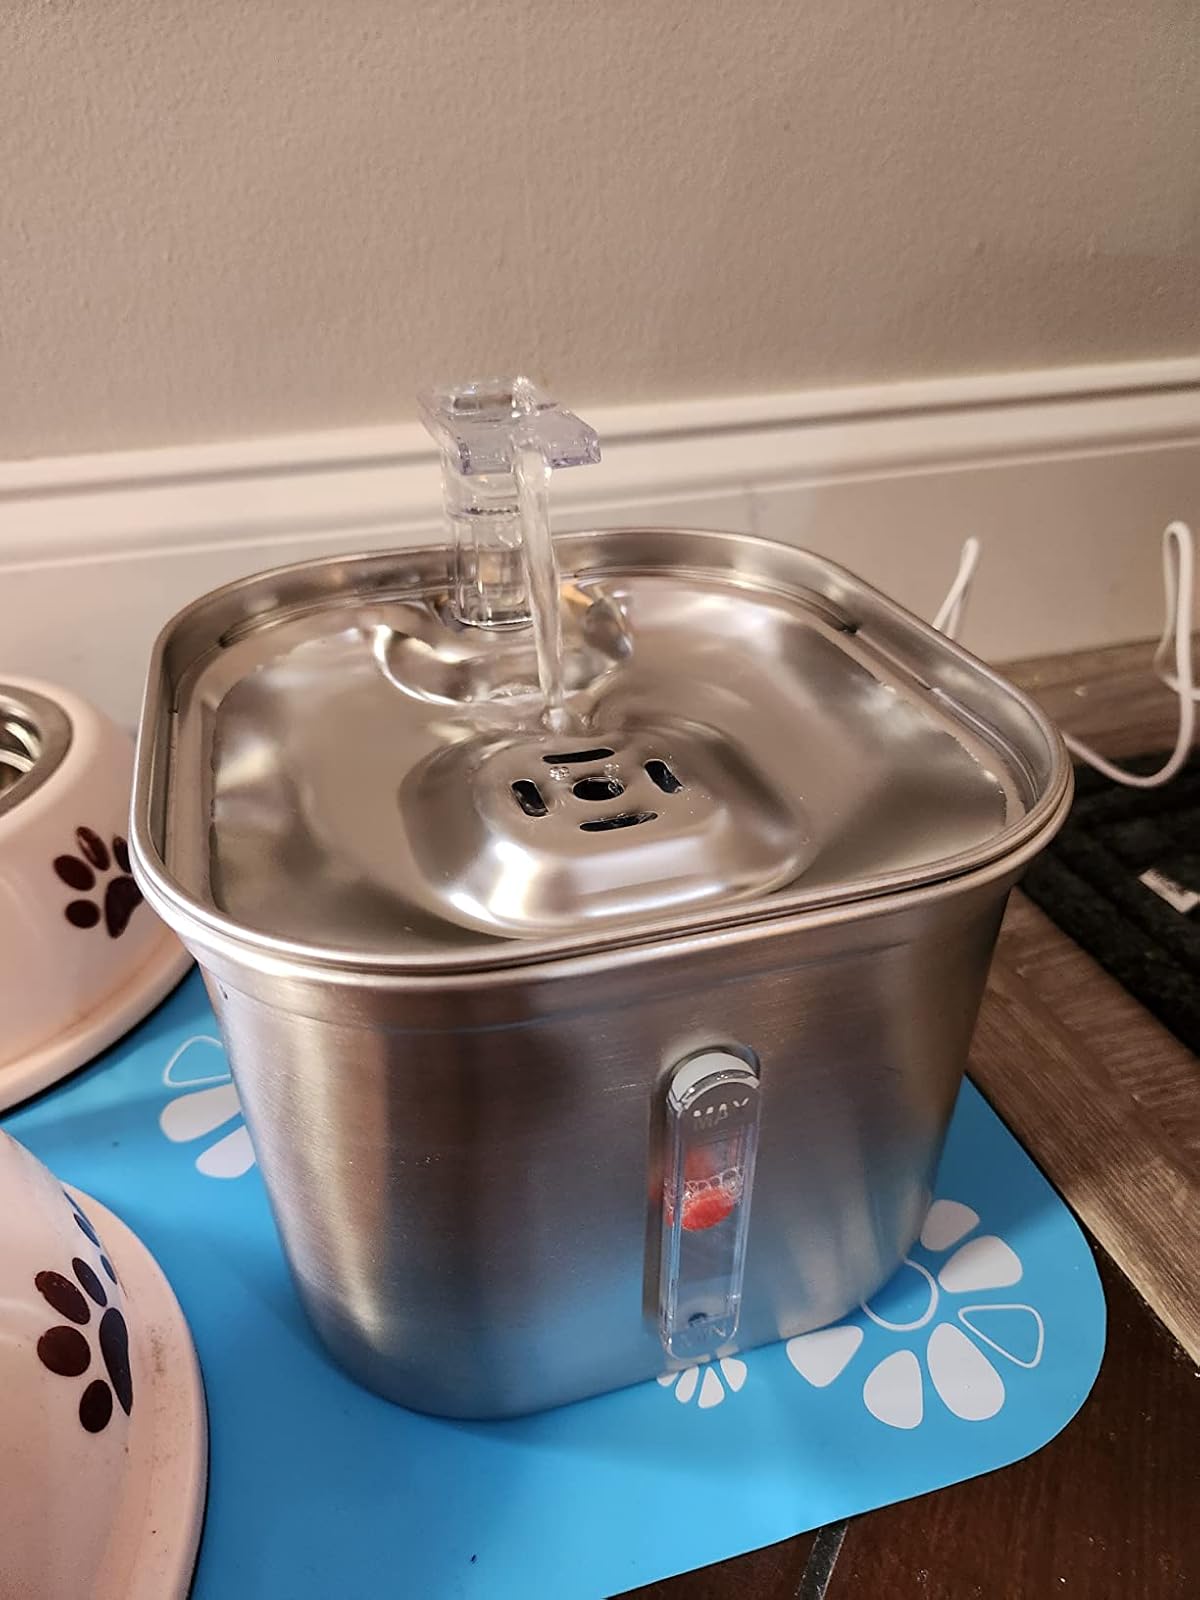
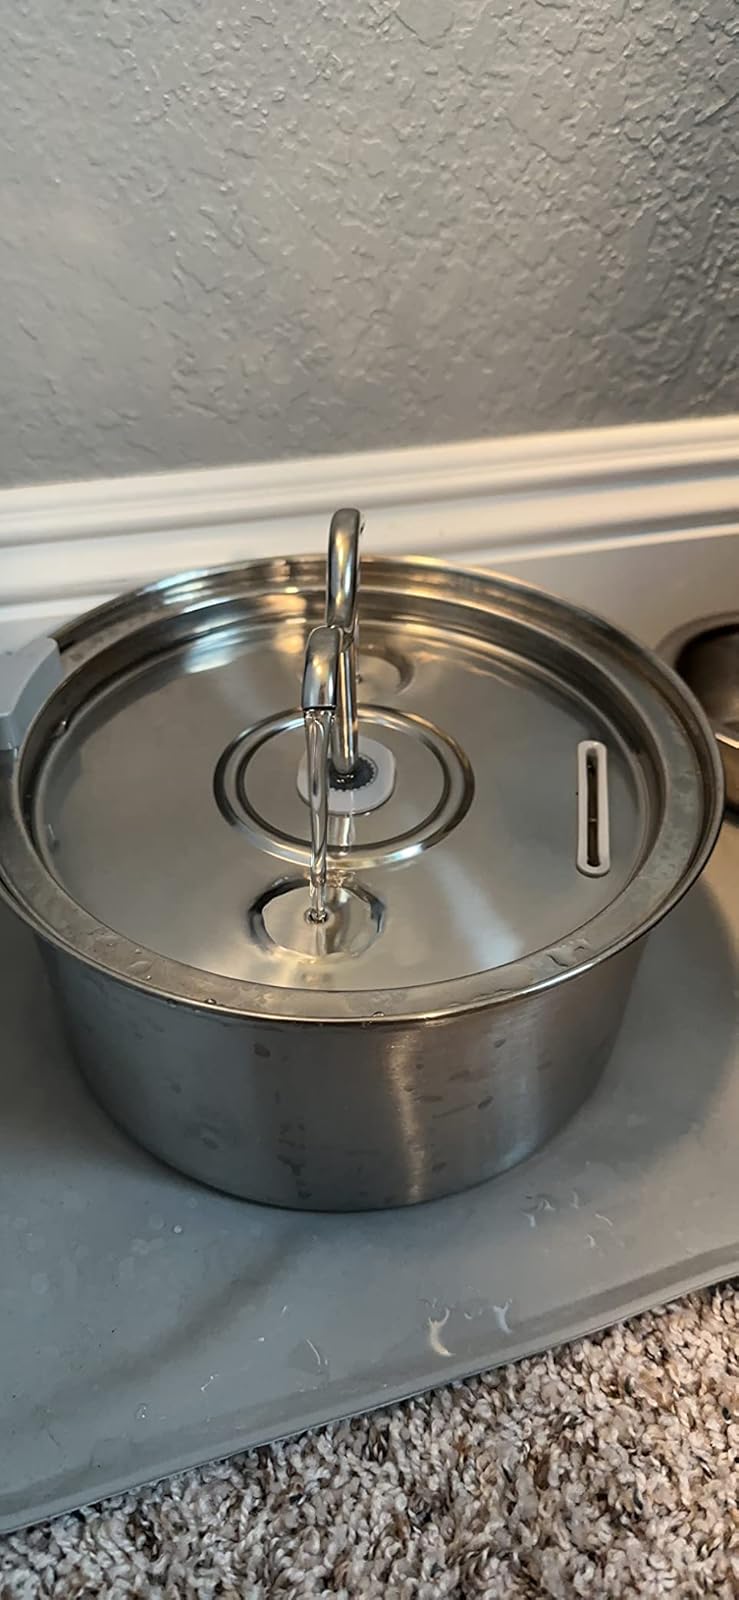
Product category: items_bowl
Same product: no